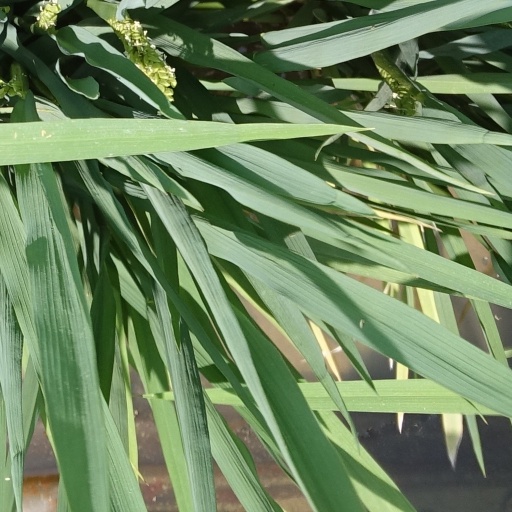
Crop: rice